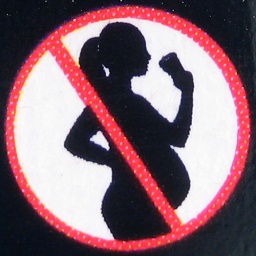
Warning sign on the bag in box wine.